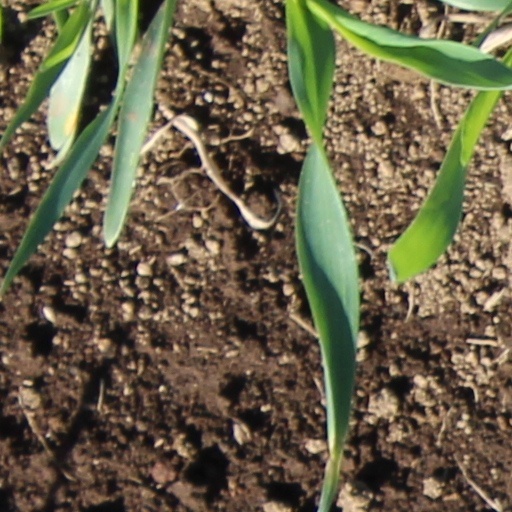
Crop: wheat